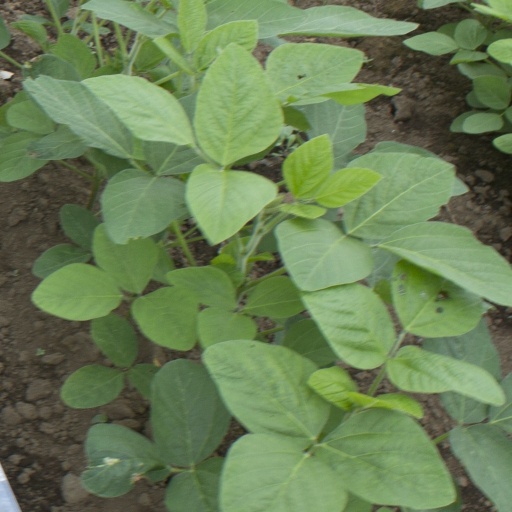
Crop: soybean